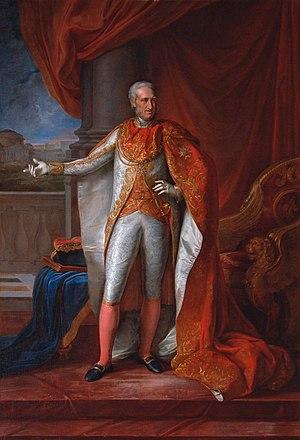
Le royaume des Deux-Siciles est un État souverain d'Europe du Sud qui a existé de 1816, année de l'unification du royaume de Sicile et du royaume de Naples, jusqu'en 1861, année de l'annexion des Deux-Siciles au jeune royaume d'Italie à la suite de l'expédition des Mille et de la deuxième guerre d'indépendance. Gouverné par quatre rois de la dynastie des Bourbons-Siciles, il s'étendait sur l'Italie du Sud et la Sicile.
Ferdinand Iᵉʳ des Deux-Siciles, né le 12 janvier 1751 à Naples et mort le 4 janvier 1825 dans la même ville, est roi de Sicile — nommé à tort de Naples — sous le nom de Ferdinand IV de 1759 à 1799 puis, après un court intermède, de 1799 à 1806, et de nouveau de 1815 à 1816, roi de Sicile sous le nom de Ferdinand III, de 1759 à 1816, et enfin, roi des Deux-Siciles de 1816 à sa mort en 1825.
La maison de Bourbon-Siciles, et après 1816 la maison de Bourbon-Deux Siciles est une branche italienne de la maison de Bourbon ayant régné sur les royaumes de Naples, de Sicile puis des Deux-Siciles entre 1734 et 1861. Issue de la dynastie capétienne en ligne masculine et légitime, la maison de Bourbon-Siciles a donné plusieurs souverains et souveraines aux pays de l’Europe catholique et au Brésil.